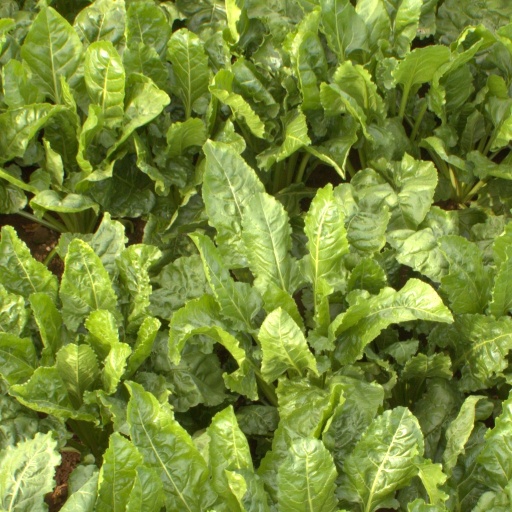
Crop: sugar beet